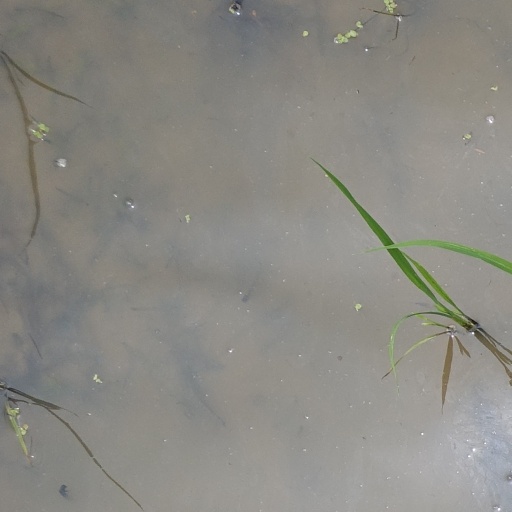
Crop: rice